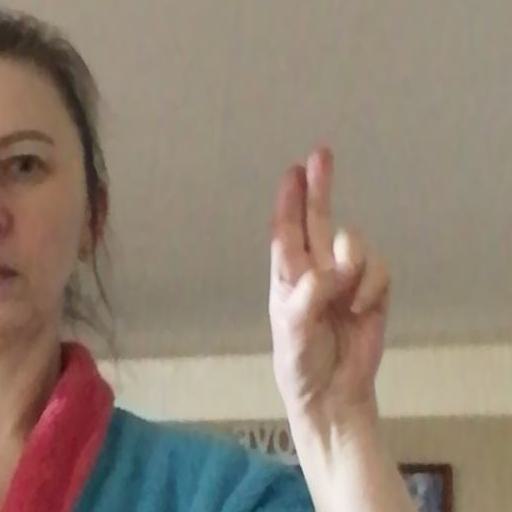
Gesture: two_up